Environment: real
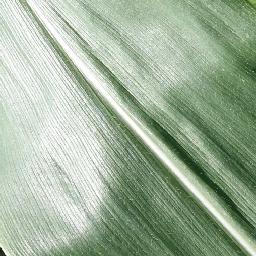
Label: healthy